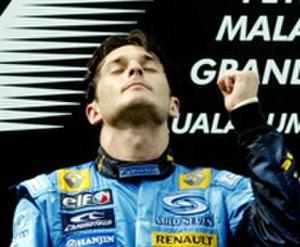
Le Grand Prix de Malaisie 2006 est la 752ᵉ course de Formule 1 courue depuis 1950 et la deuxième épreuve du championnat 2006 courue sur le Circuit international de Sepang le 19 mars 2006.
L'Italie est un pays majeur du sport automobile. Les succès historiques de Maserati et d'Alfa Romeo puis de la Scuderia Ferrari en Formule 1, ont permis à l'Italie de remporter de nombreux titres sur la scène internationale.